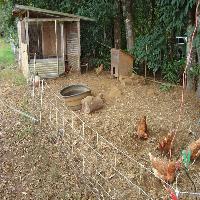
Weather: cloudy or overcast